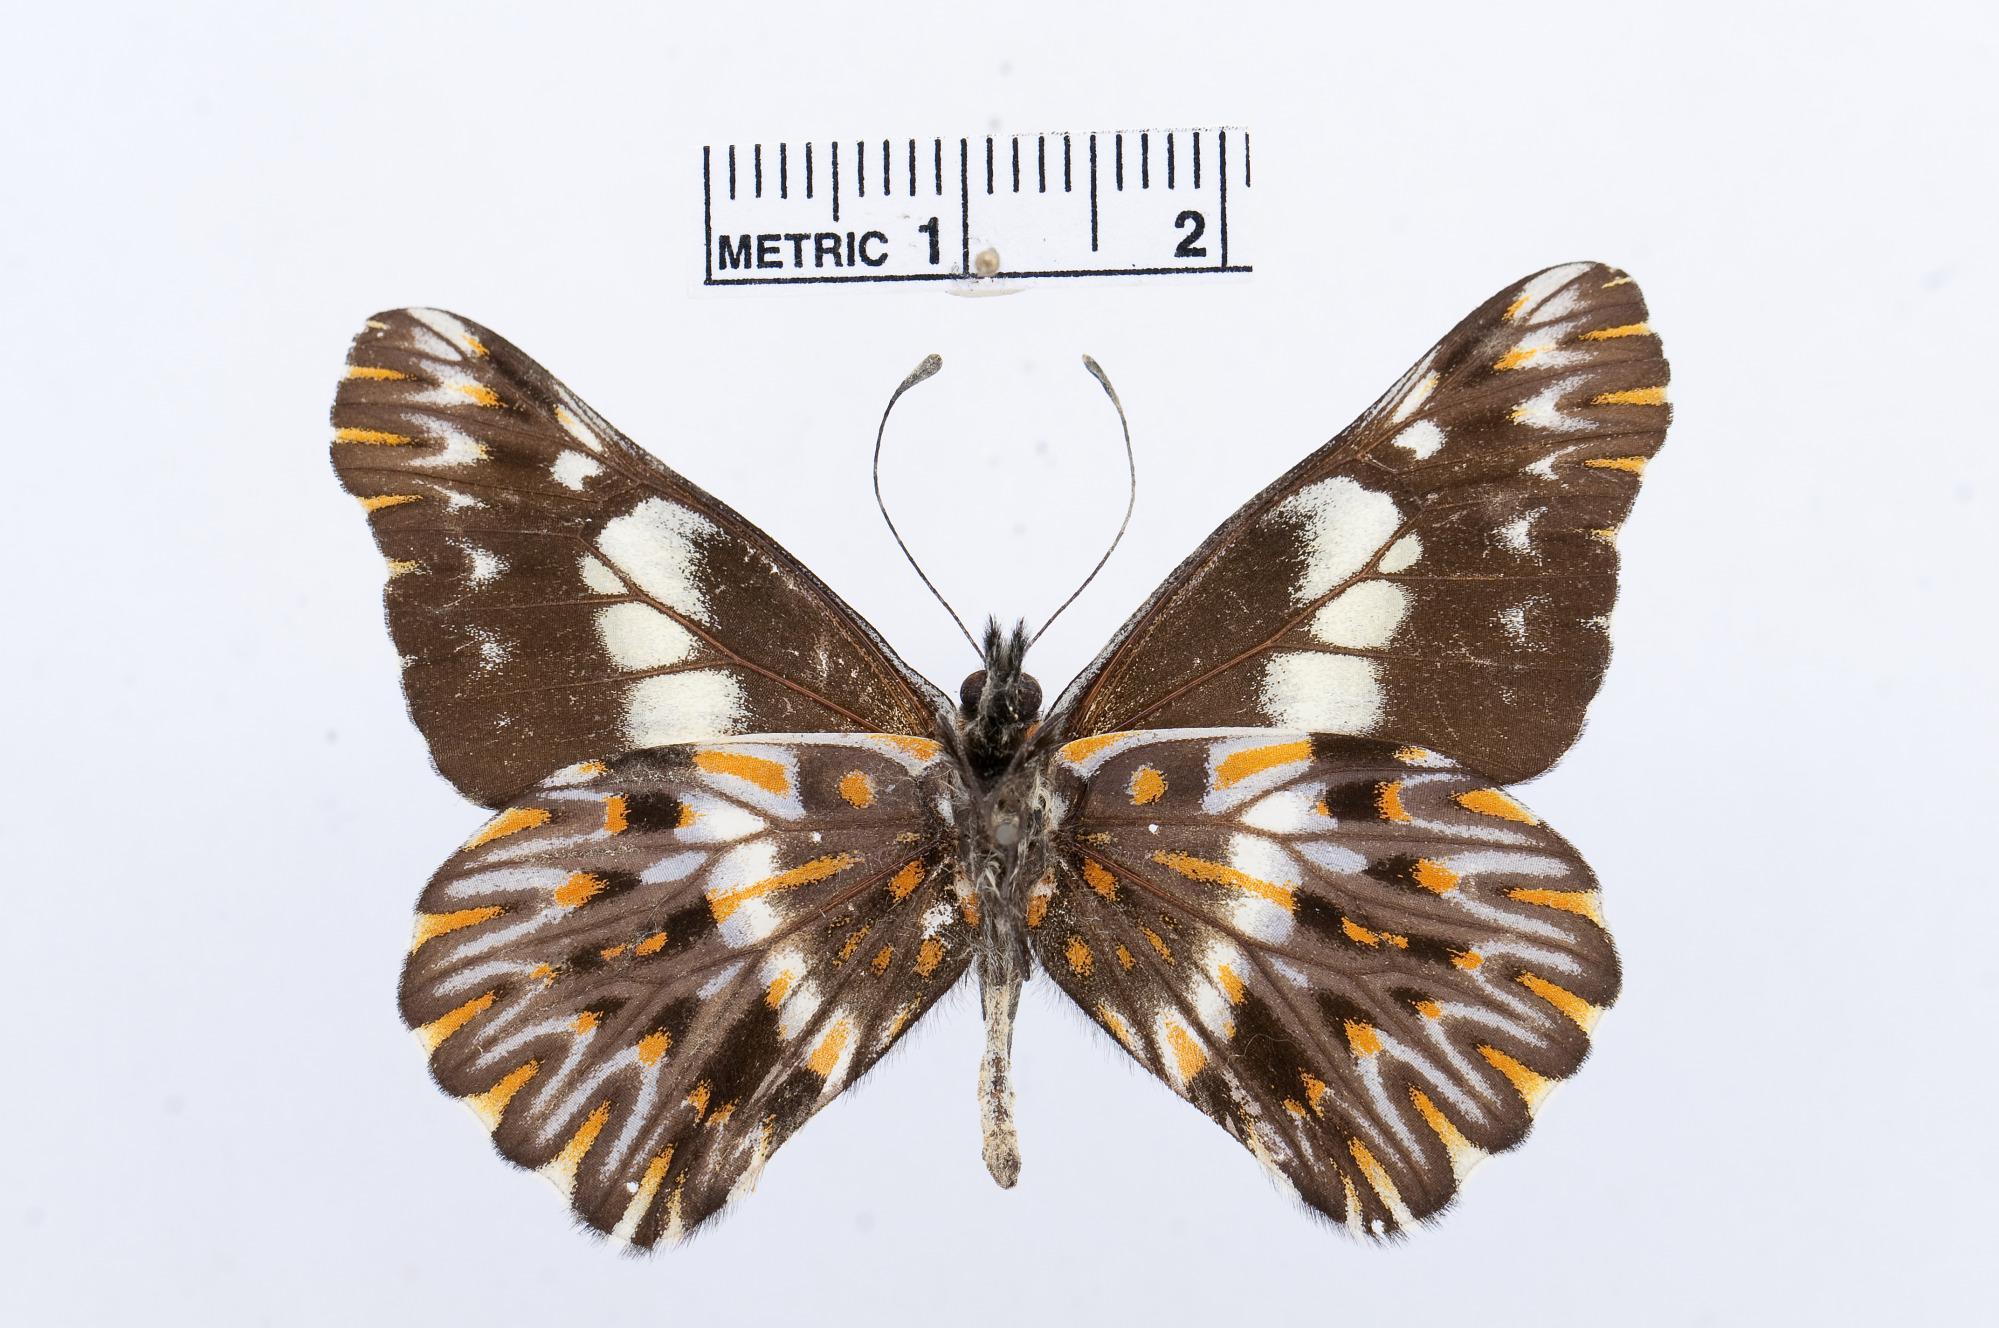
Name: Catasticta teutila
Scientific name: Catasticta teutila
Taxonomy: Animalia, Arthropoda, Hexapoda, Insecta, Lepidoptera, Pieridae, Pierinae